Firefighting in Finland

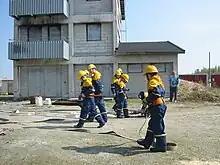
Youth practising

The youth work in fire brigades dates back to the 1800s. It aims to increase the safety awareness of youth, train new members for fire brigades and provide the youth with a useful hobby. There are over 500 youth departments (in which there are over 10 000 young firefighters) in Finnish fire brigades and most of them accept boys and girls, usually aged 8 to 16.